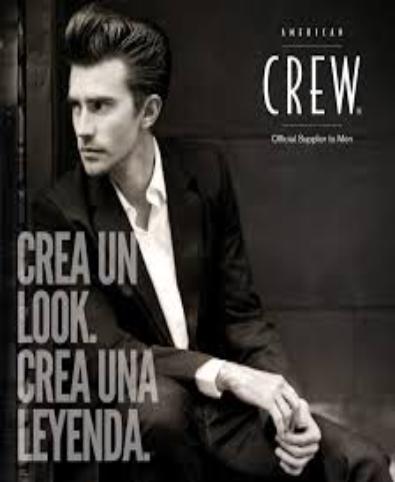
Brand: American Crew
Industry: Necessities